Château Viale

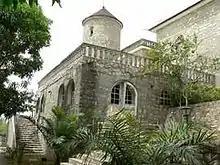

Château Viale is a chateau in the hills to the north of Kpalimé, in the Kloto Prefecture of Togo.